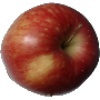
Label: Apple Red 1